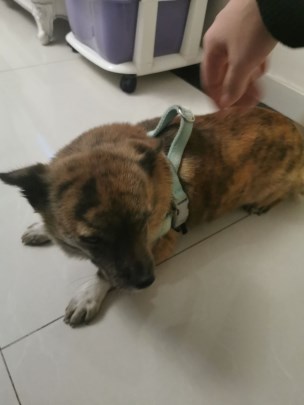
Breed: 2909-n000116-Cardigan